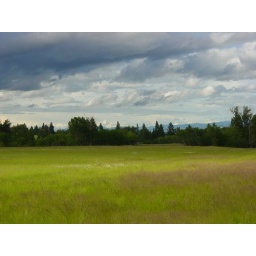
Large field of grass and wild flowers. This is a common scene, not in some far and away area.